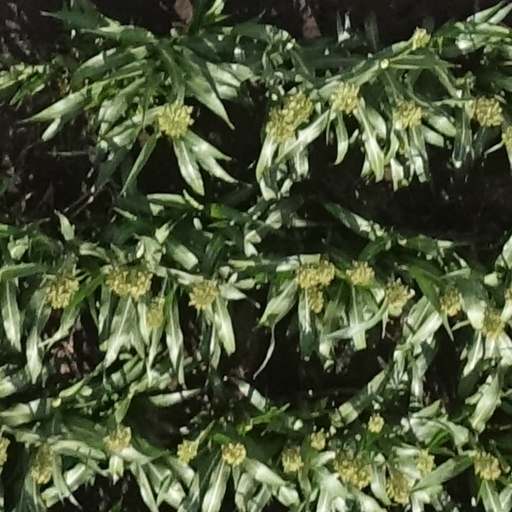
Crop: sorghum